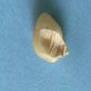
Maize quality: Good